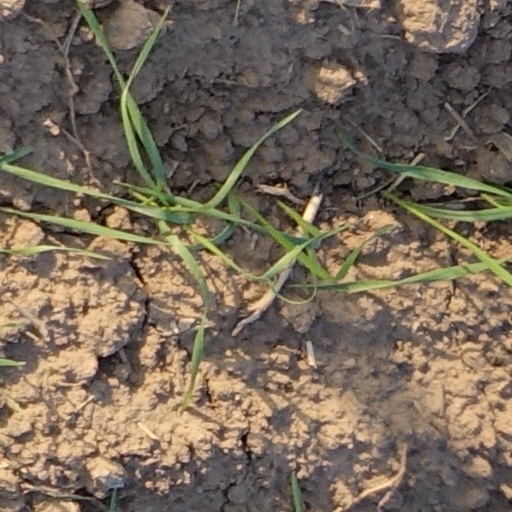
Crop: wheat